Shock mount

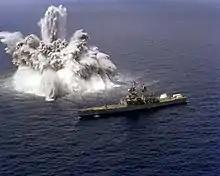
Explosive shock test of naval ship; equipment on board is isolated from shocks by shock mounts

They can be used to isolate the foundation or substrate from the dynamics of the mounted equipment. This is vital on submarines where silence is critical to mission success. Yachts also use shock mounts to dampen mechanical noise (mainly transmitted throughout the structure) and increase comfort. This is usually done through elastic supports and transmission couplings.